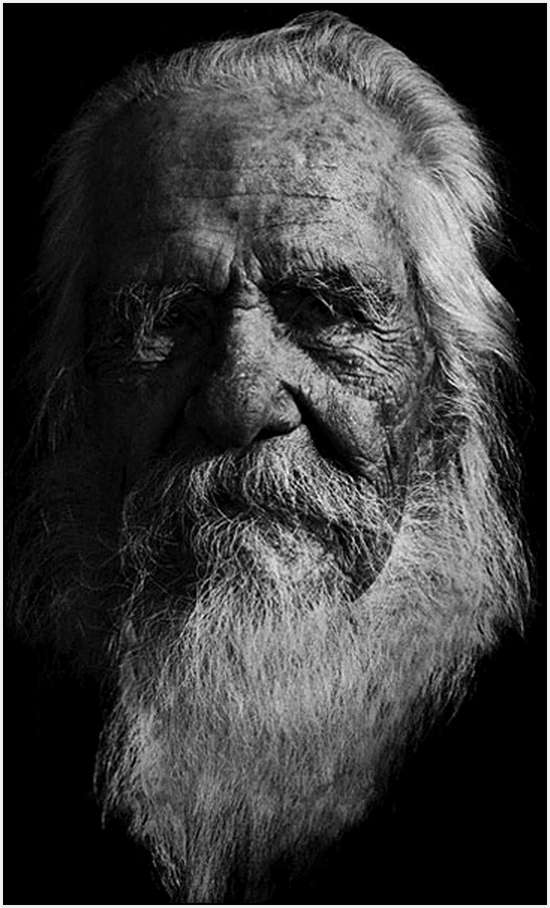
Gender: men